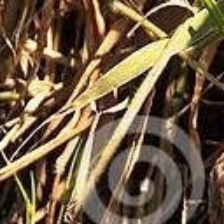
Species: LIMPKIN
Scientific name: ARAMUS GUARAUNA